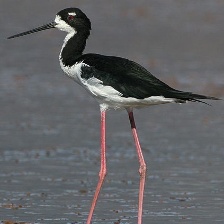
Species: BLACK NECKED STILT
Scientific name: HIMANTOPUS MEXICANUS